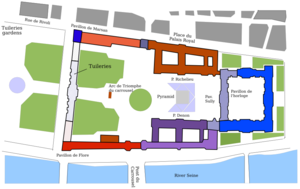
Le bataillon des Filles-Saint-Thomas fait partie de la Garde nationale de Paris, créée le 13 juillet 1789. Il est surtout connu pour sa participation à la défense du Palais des Tuileries, lors de la Journée du 10 août 1792, mais avant la chute de la monarchie, il joue un rôle important dans la répression des différentes insurrections parisiennes et lors de l'insurrection royaliste du 13 vendémiaire an IV. Rebaptisé section Lepelletier, il constitue le fer de lance des manifestants. Et pourtant, les survivants de la Journée du 10 août 1792 sont presque tous morts pendant les massacres de Septembre ou guillotinés.